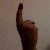
The image shows a hand gesture representing the number 1 in Indian Sign Language.